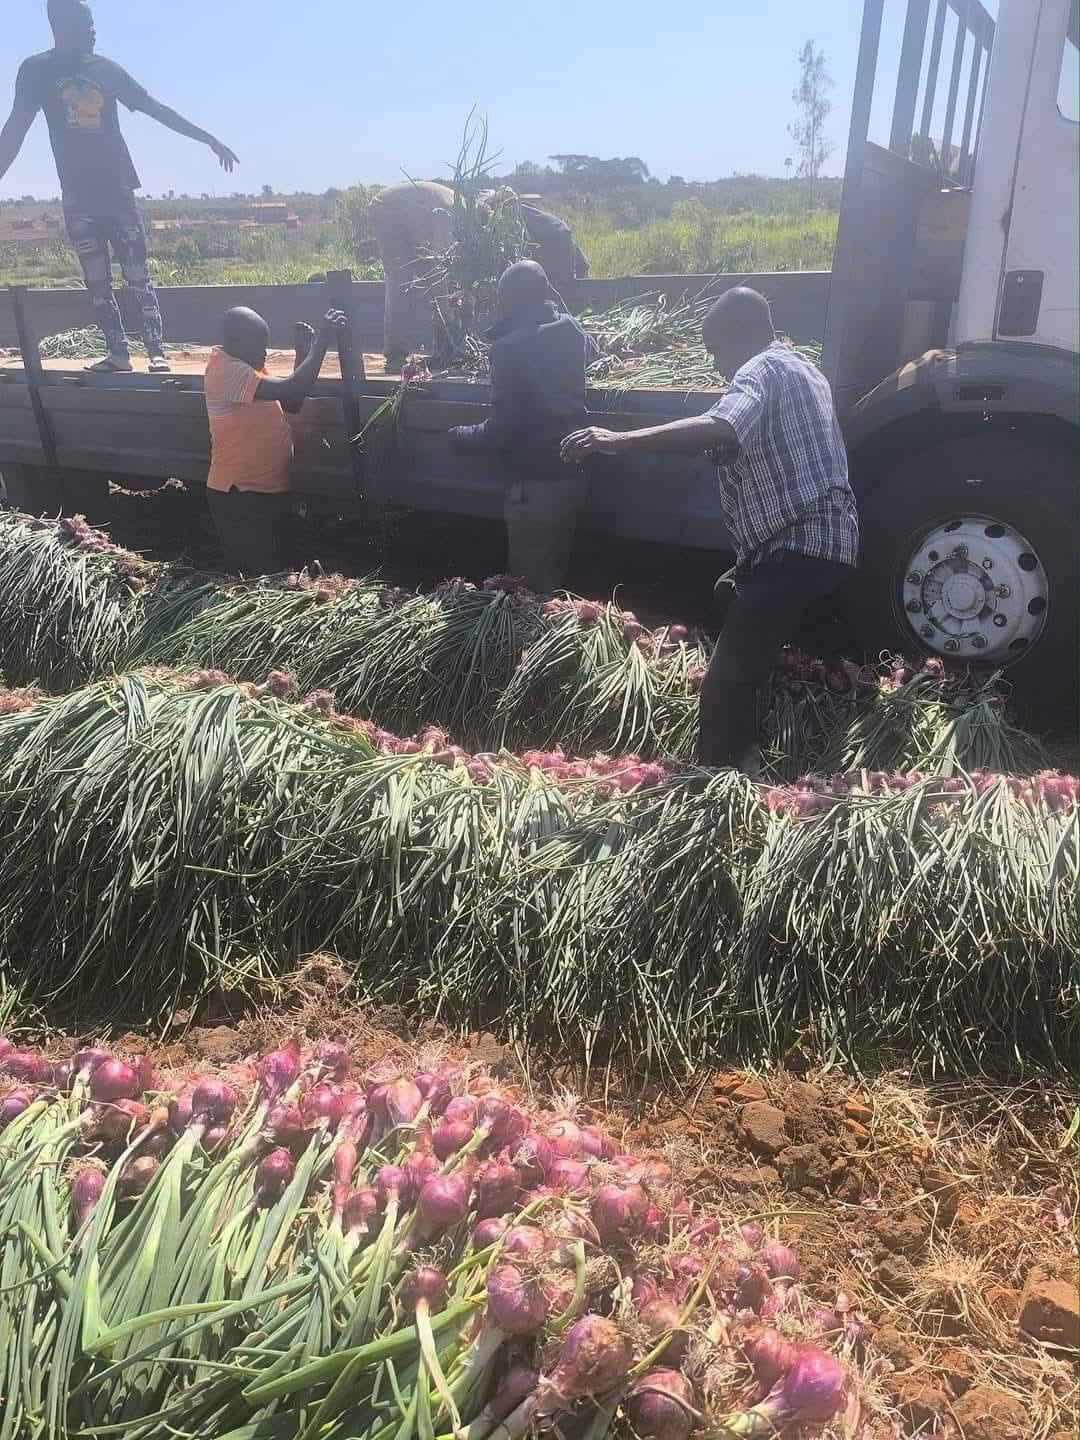
Ndani ya shamba kubwa, zao aina ya kitunguu maji kikiwa kimemaliza kuvunwa na kupangwa chini kwenye ardhi ya shamba, vikiwa vinapakiwa kwenye gari kubwa tayari kwa kusafirishwa na kupelekwa sokoni na kwenye maduka mbalimbali, ili kuuzwa kwa ajili ya wakulima hao kujipatia kipato.